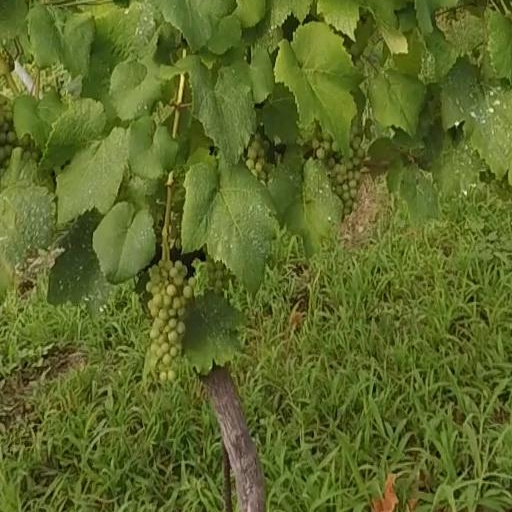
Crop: grape